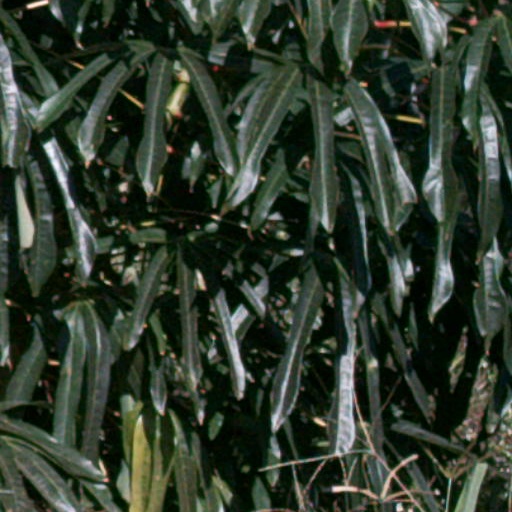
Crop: cassava